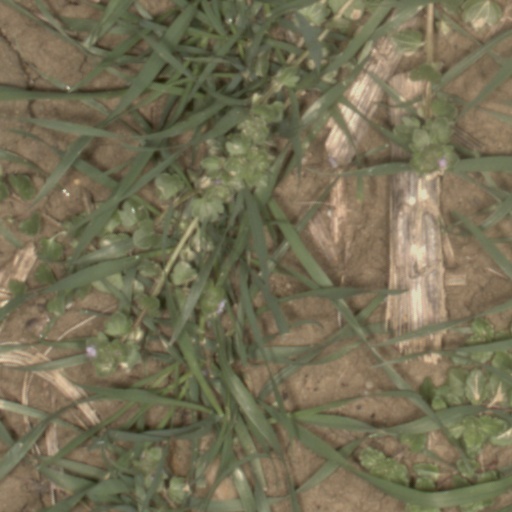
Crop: wheat